Kwasa Sentral MRT station

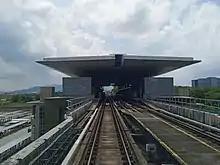
View of station from track

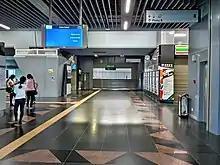
Station concourse

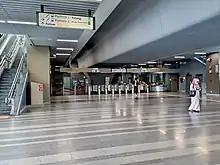
Paid zone of station concourse

The Kwasa Sentral station is an elevated station with the same standard elevated station design which was adopted for the MRT Sungai Buloh-Kajang Line. Attached to the station are a major feeder bus terminal and an at-grade park and ride facility.